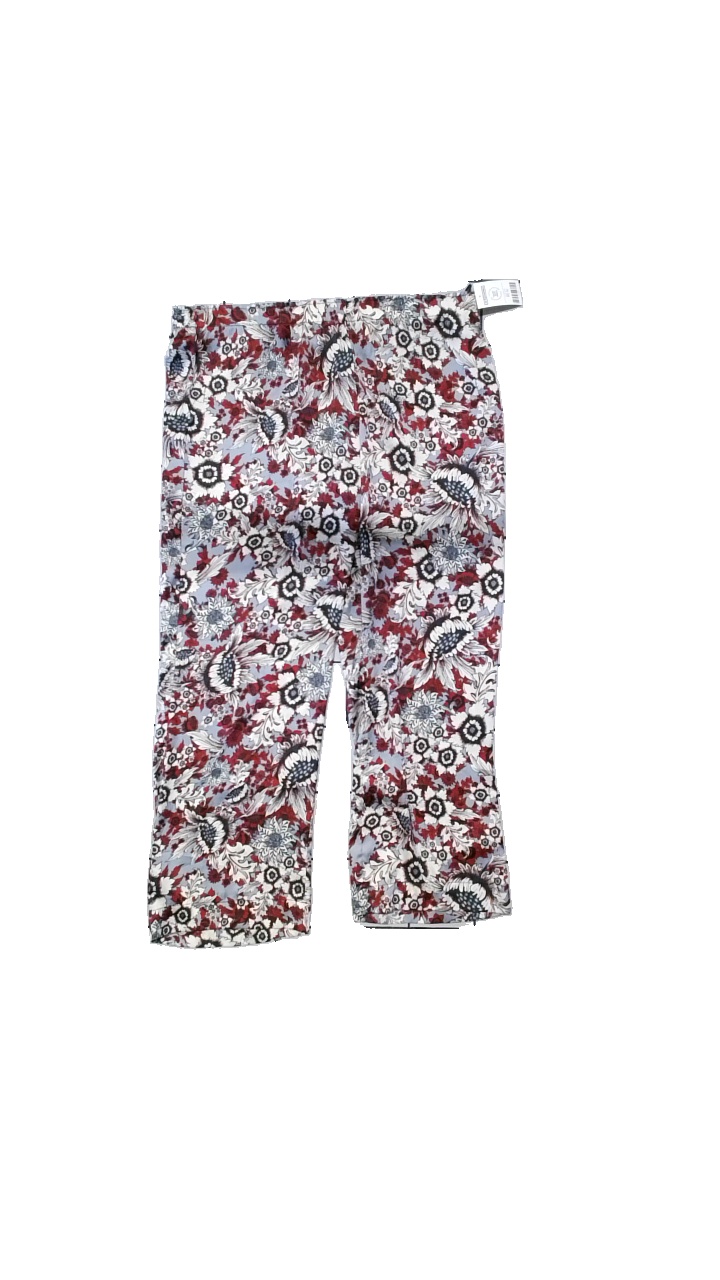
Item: Pajamas (Ladies)
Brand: H&m
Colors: Multicolor, Purple, Blue, White
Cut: Loose
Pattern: Floral print
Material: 100% polyester
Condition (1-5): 4
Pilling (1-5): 4
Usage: Reuse
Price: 50-100